History of the camera

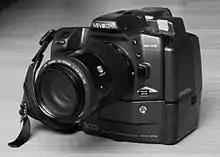
Minolta RD-175, the first portable digital SLR camera, introduced by Minolta in 1995.

While conventional cameras were becoming more refined and sophisticated, an entirely new type of camera appeared on the market in 1949. This was the Polaroid Model 95, the world's first viable instant-picture camera. Known as a Land Camera after its inventor, of 1965, was a huge success and remains one of the top-selling cameras of all time.